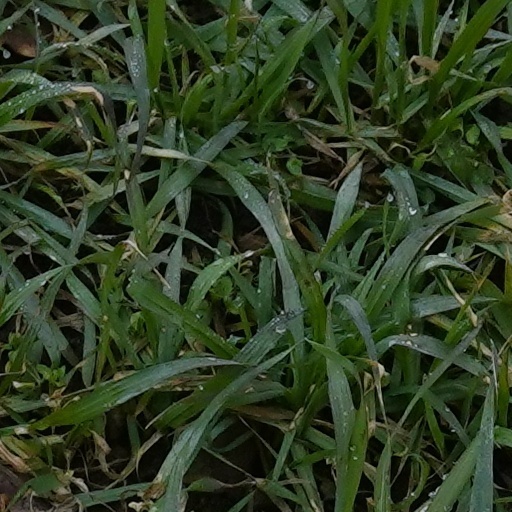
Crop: wheat